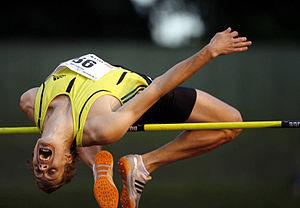
Rožle Prezelj est un athlète slovène, spécialiste du saut en hauteur. Il mesure 1,94 pour 75 kg.